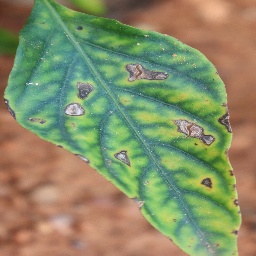
Label: nutritional